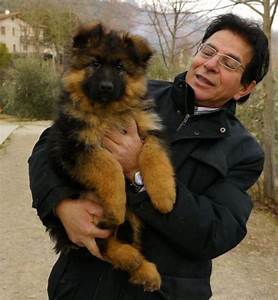
Label: dog